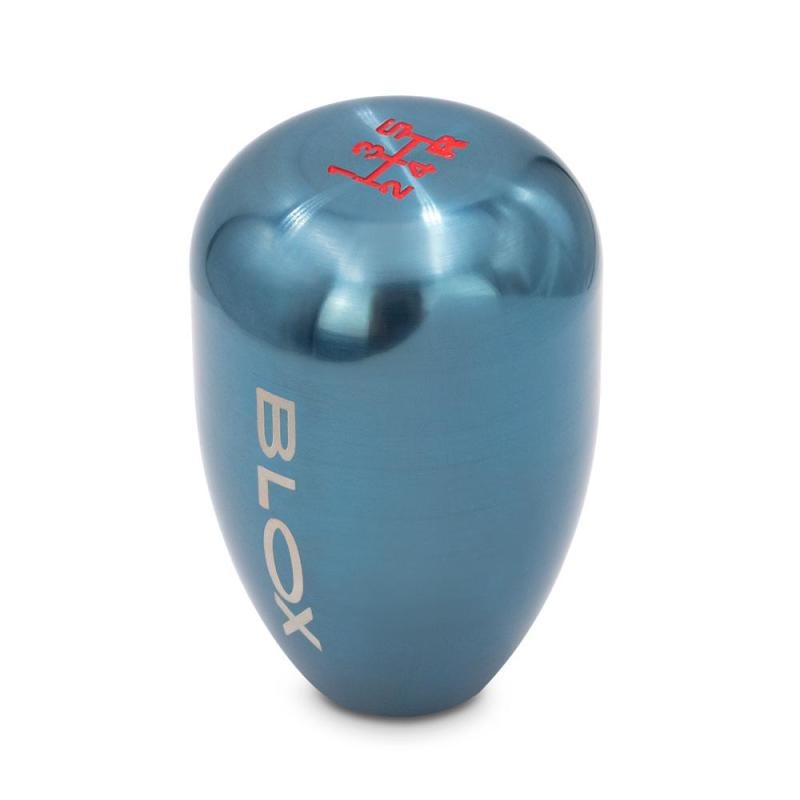
BLOX Racing 5-Speed Billet Shift Knob - Torch Blue 10x1.5mm
BLOX Racing 5-Speed Billet Shift Knob - Torch Blue 10x1.5mm
Brand: BLOX Racing
Category: Vehicles & Parts > Vehicle Parts & Accessories > Vehicle Maintenance, Care & Decor > Vehicle Decor > Vehicle Shift Knobs